Players Choice Awards

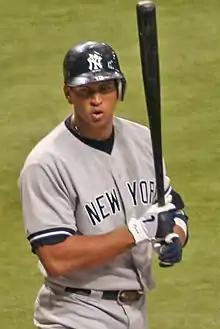
Alex Rodriguez was AL Outstanding Player six times.

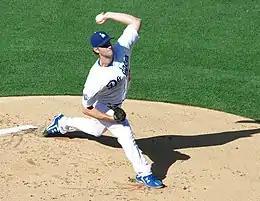
Clayton Kershaw has been NL Outstanding Pitcher three times.

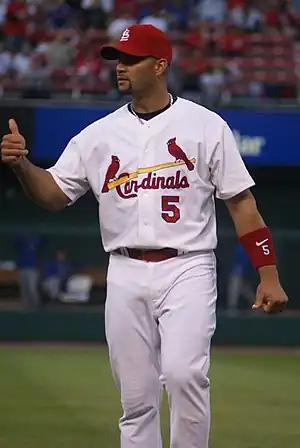
In 2001, Albert Pujols was the Outstanding Rookie in the National League.

In 1992, this was the first ever Players Choice Award. There were no other awards that year. The Comeback Player award was not given from 1993 to 1996, although awards were given in other categories. In 1997, it was again awarded and has been ever since.